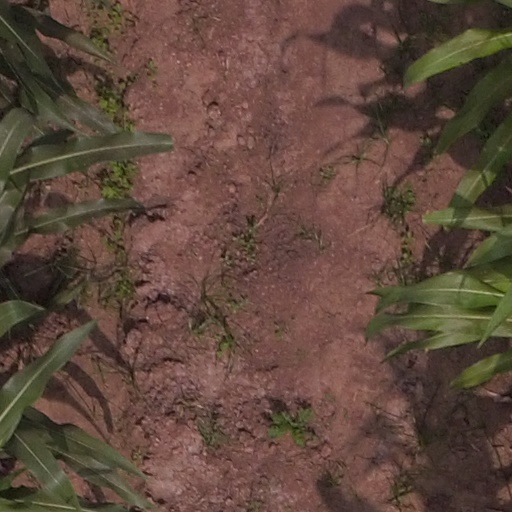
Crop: maize; corn